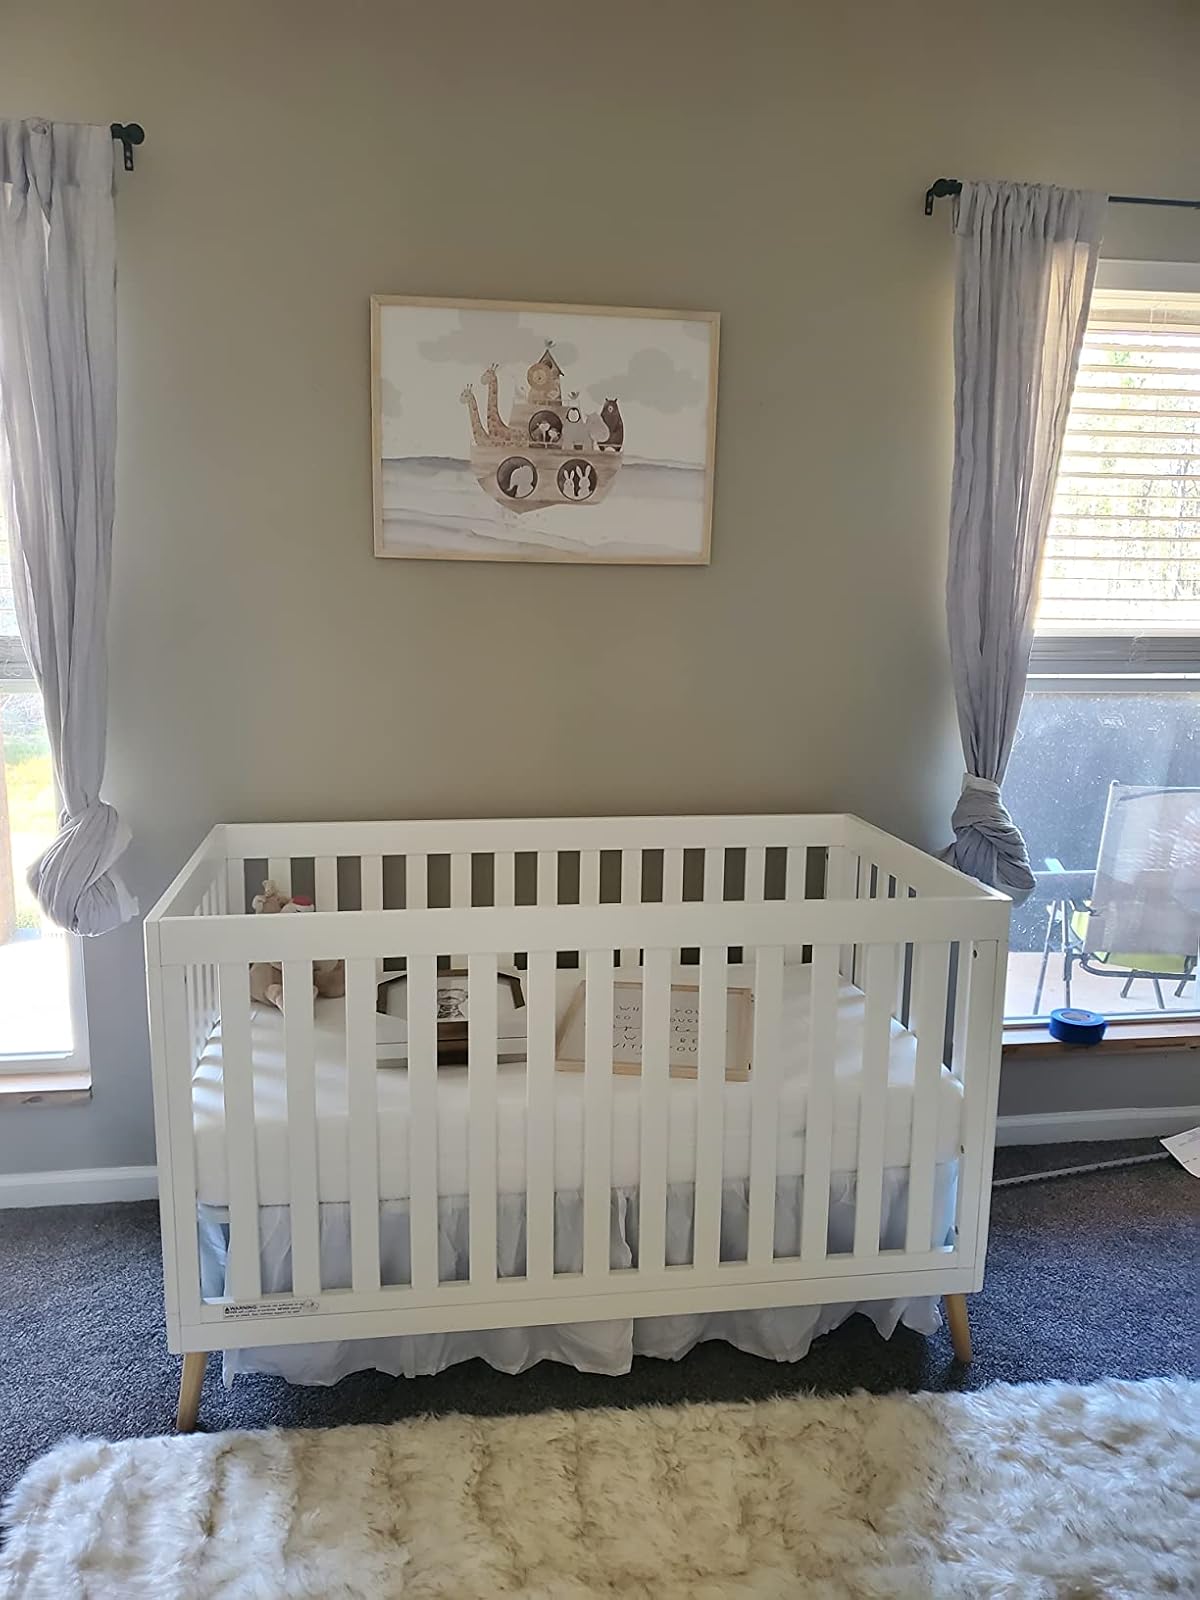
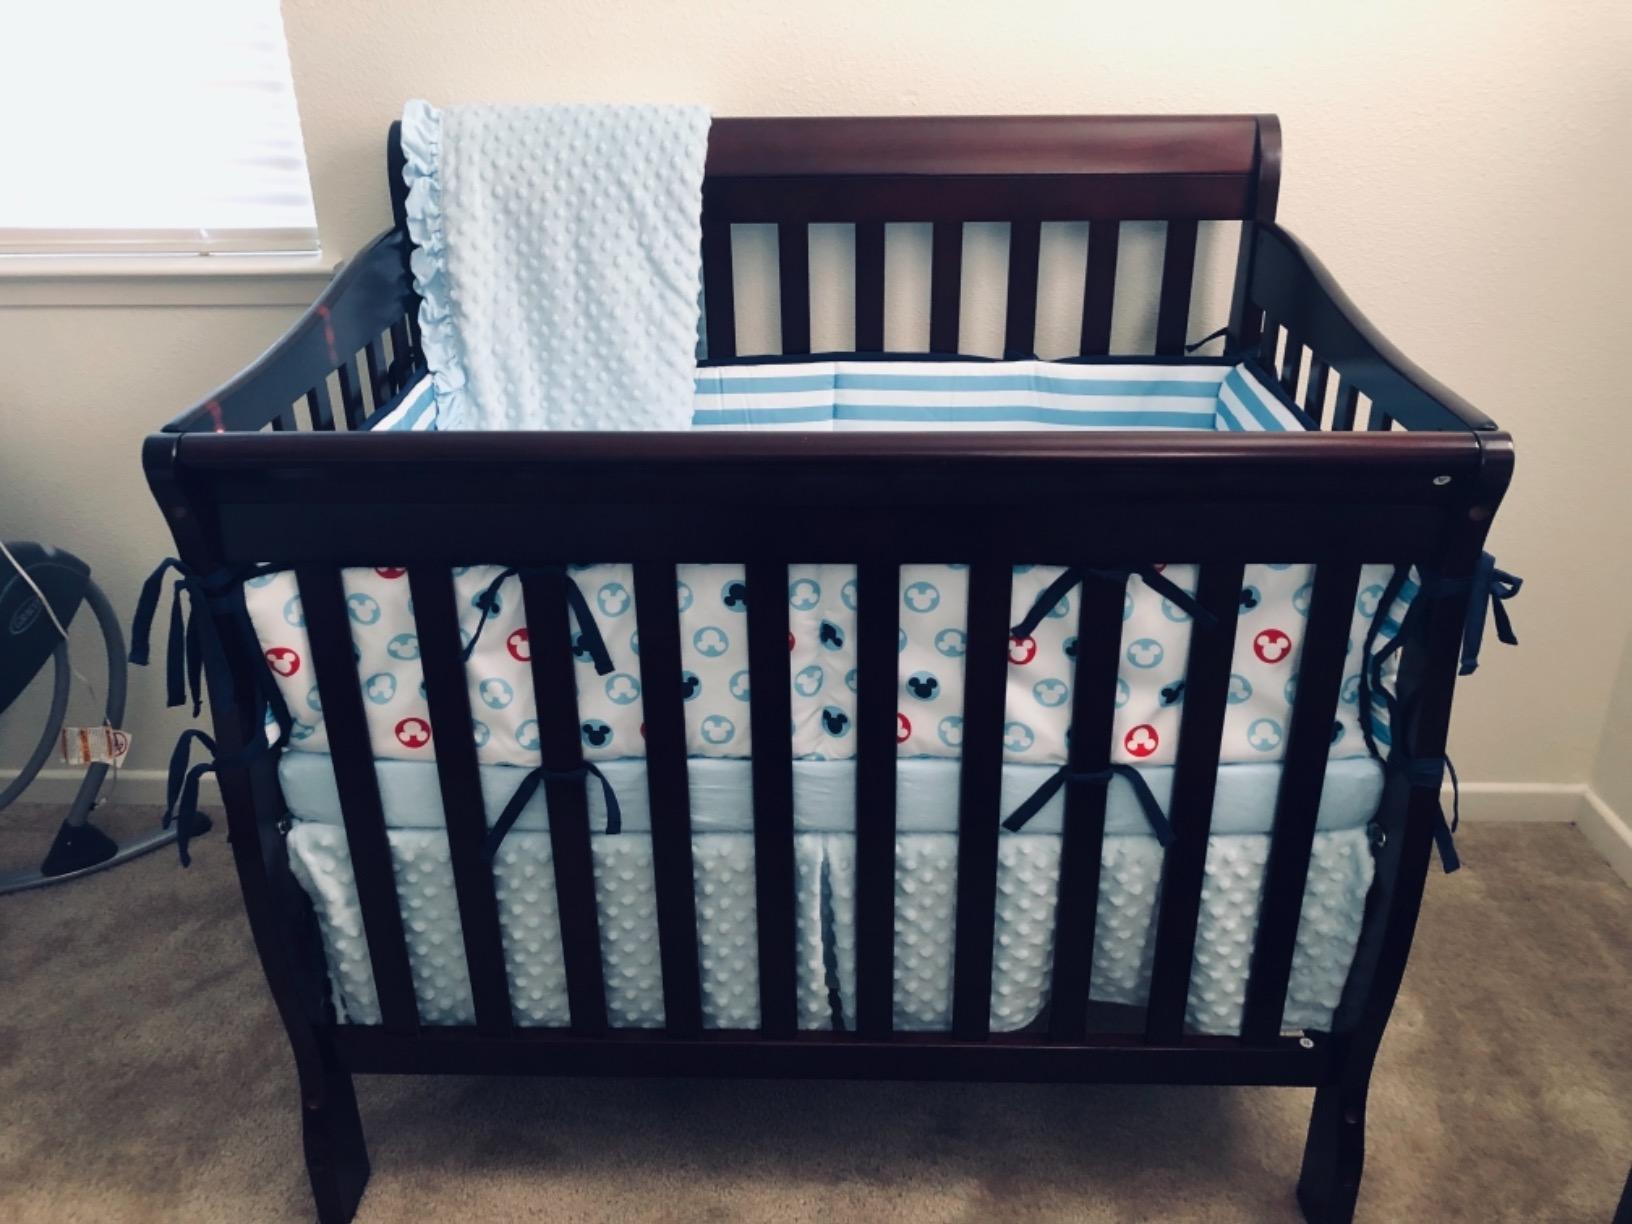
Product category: products_crib
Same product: no